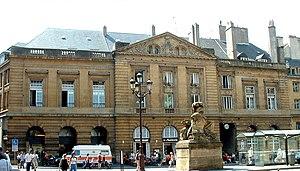
Metz - Ancien parlement sur la place d'Armes
Jacques-François Blondel, né à Rouen le 8 janvier 1705 et mort à Paris le 9 janvier 1774, est un architecte et théoricien français. Il était le neveu de Jean-François Blondel et le cousin de Jean-Baptiste Michel Vallin de la Mothe.
La place d’Armes est une place pavée rectangulaire à Metz.
Cet article recense les monuments historiques français classés en 1922.
Ce tableau présente la liste de tous les monuments historiques classés ou inscrits dans la ville de Metz, Moselle, en France.